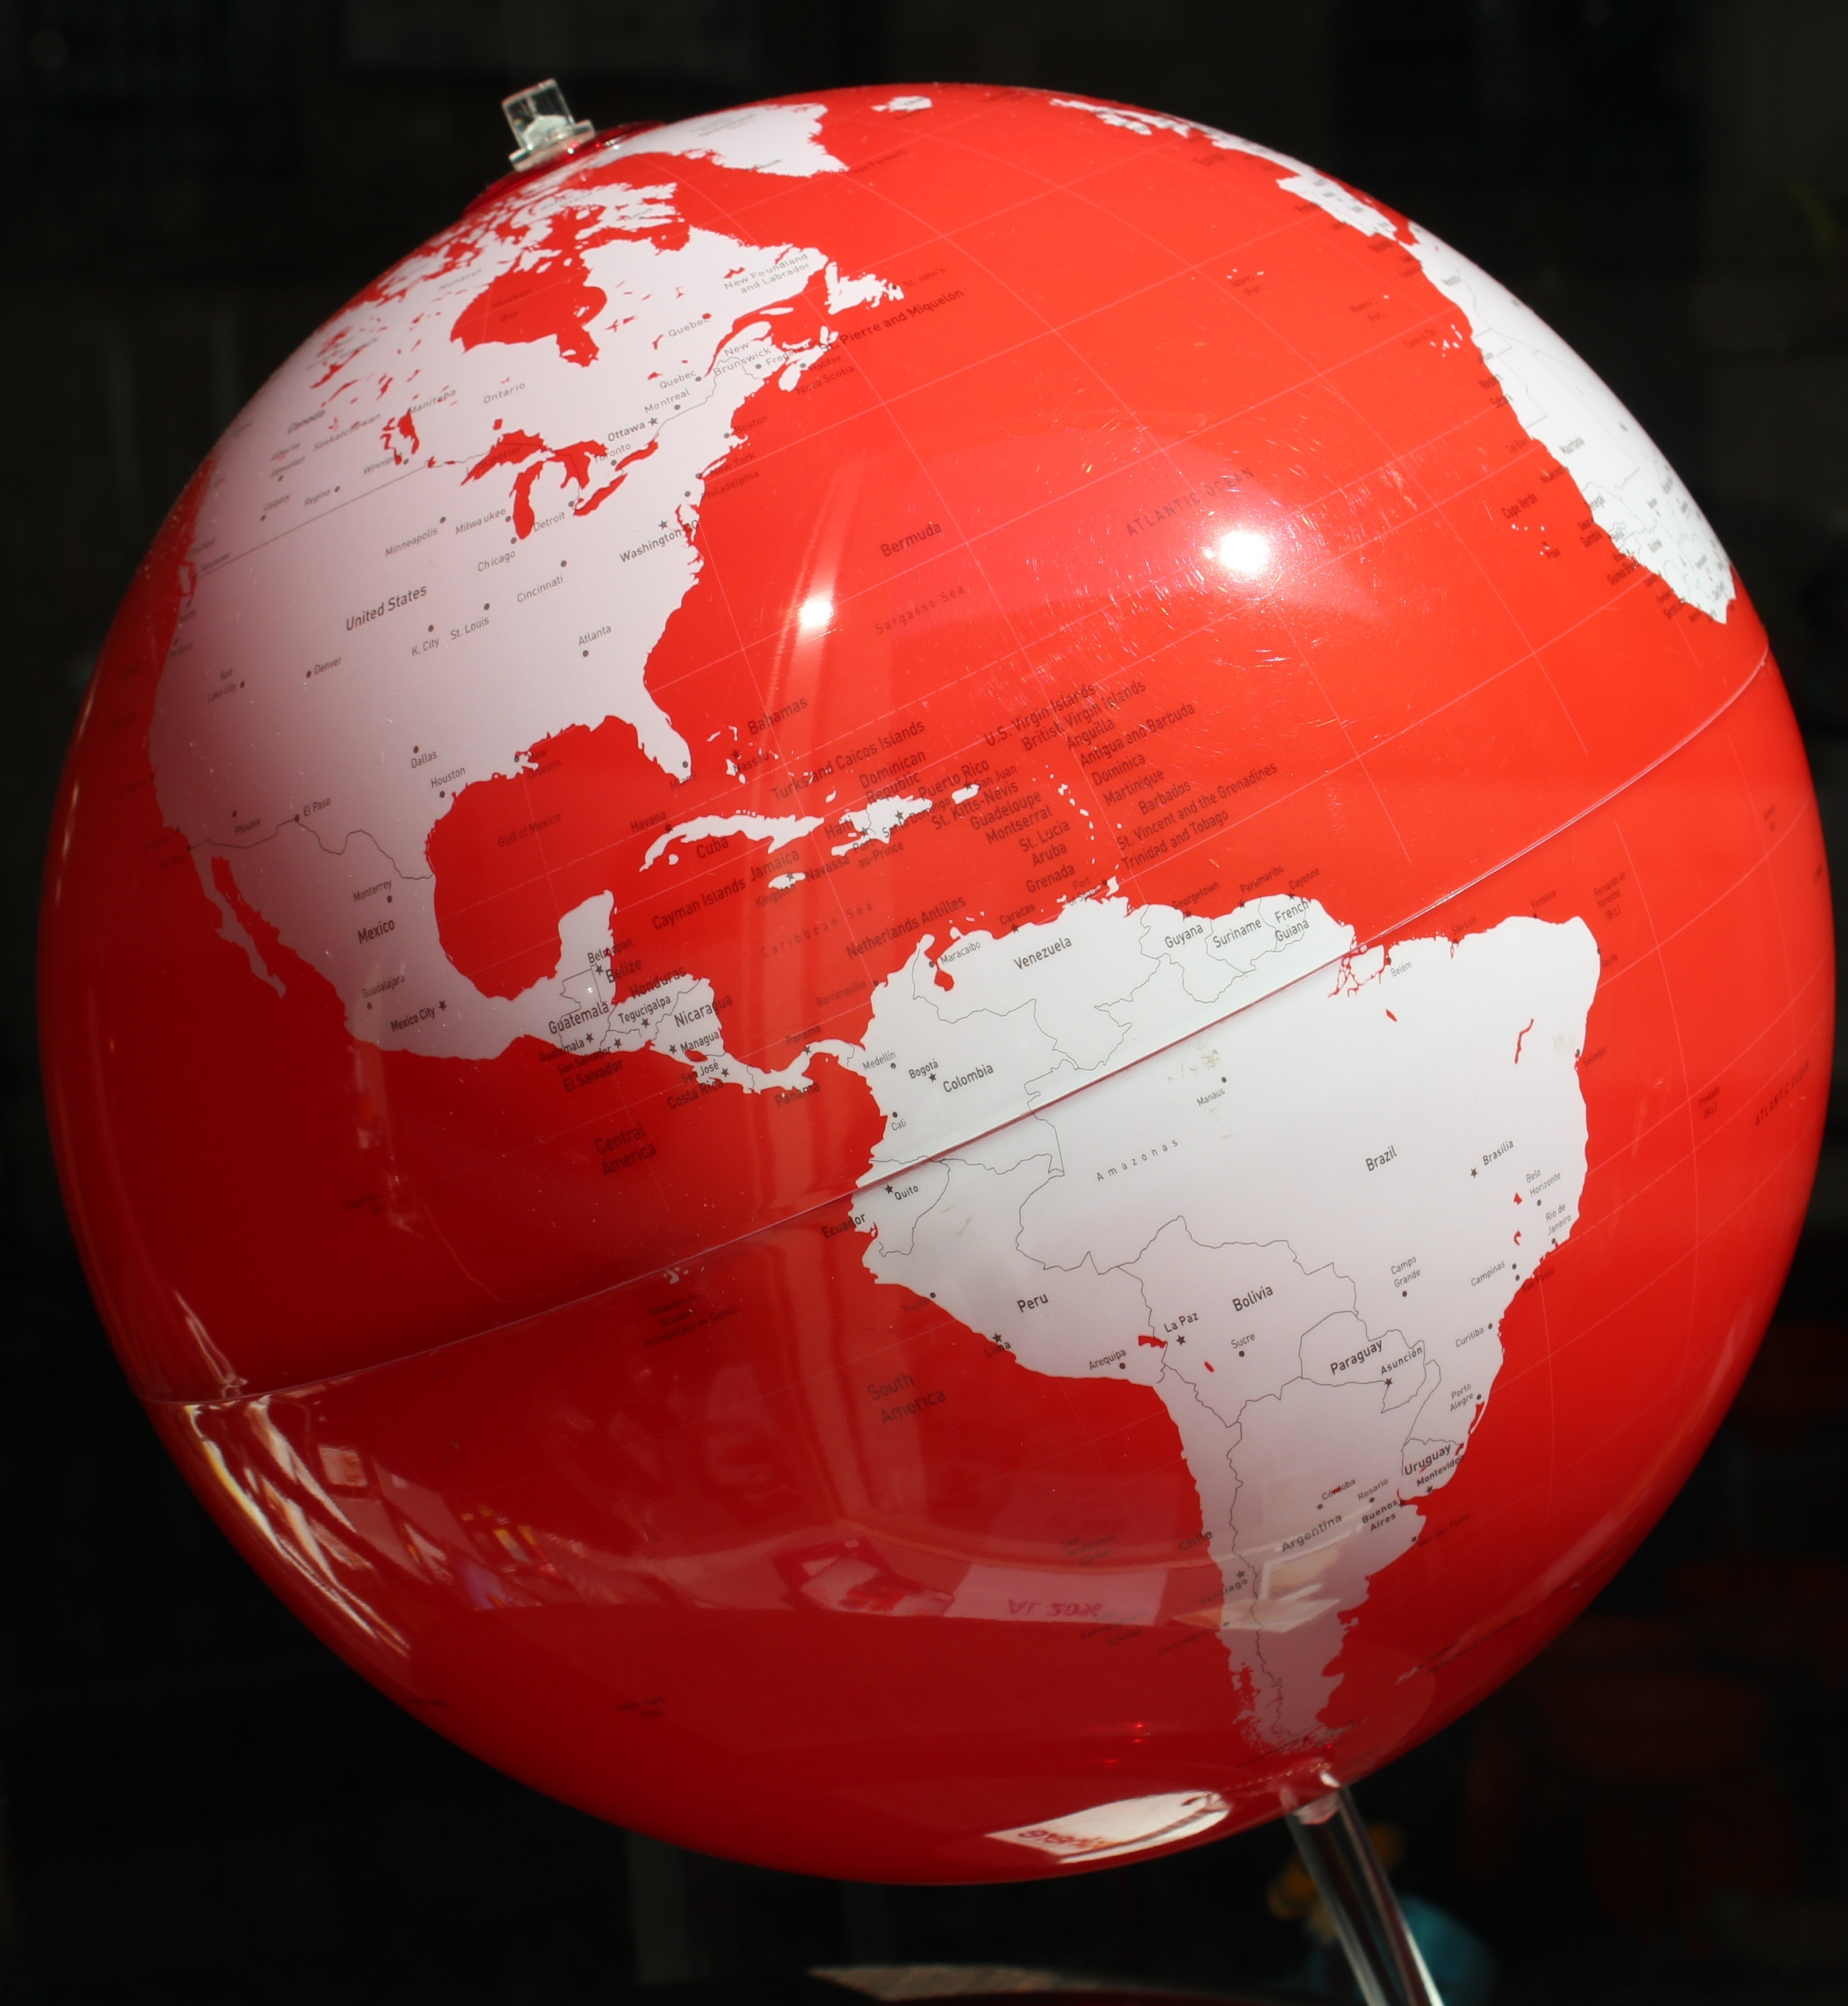
red, color, america, circle, globe, world, geography, ball, sphere, south america, shape, maps, north america, map of the world, continents